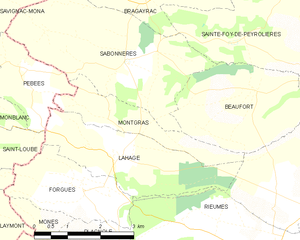
Montgras est une commune française située dans le département de la Haute-Garonne en région Occitanie.